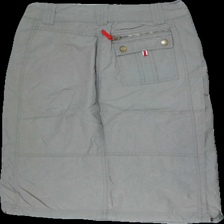
View: back
Type: Skirt
Category: Ladies
Brand: Kappahl
Colors: Green
Material: 54% nylon, 46% cotton
Cut: Regular
Size: 36
Price range: <50
Recommended usage: Export